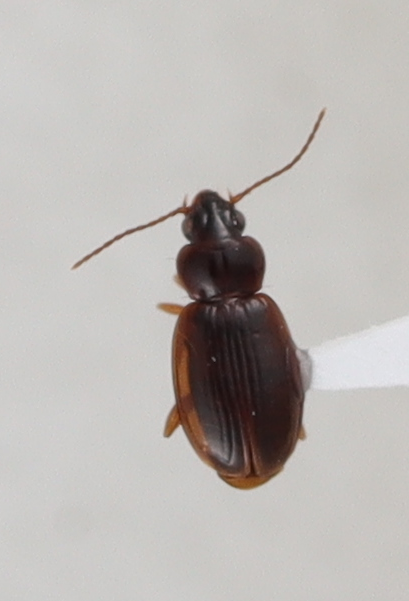
Scientific name: Trechus obtusus
Plot: 14
Trap: E
Collected: 20190925